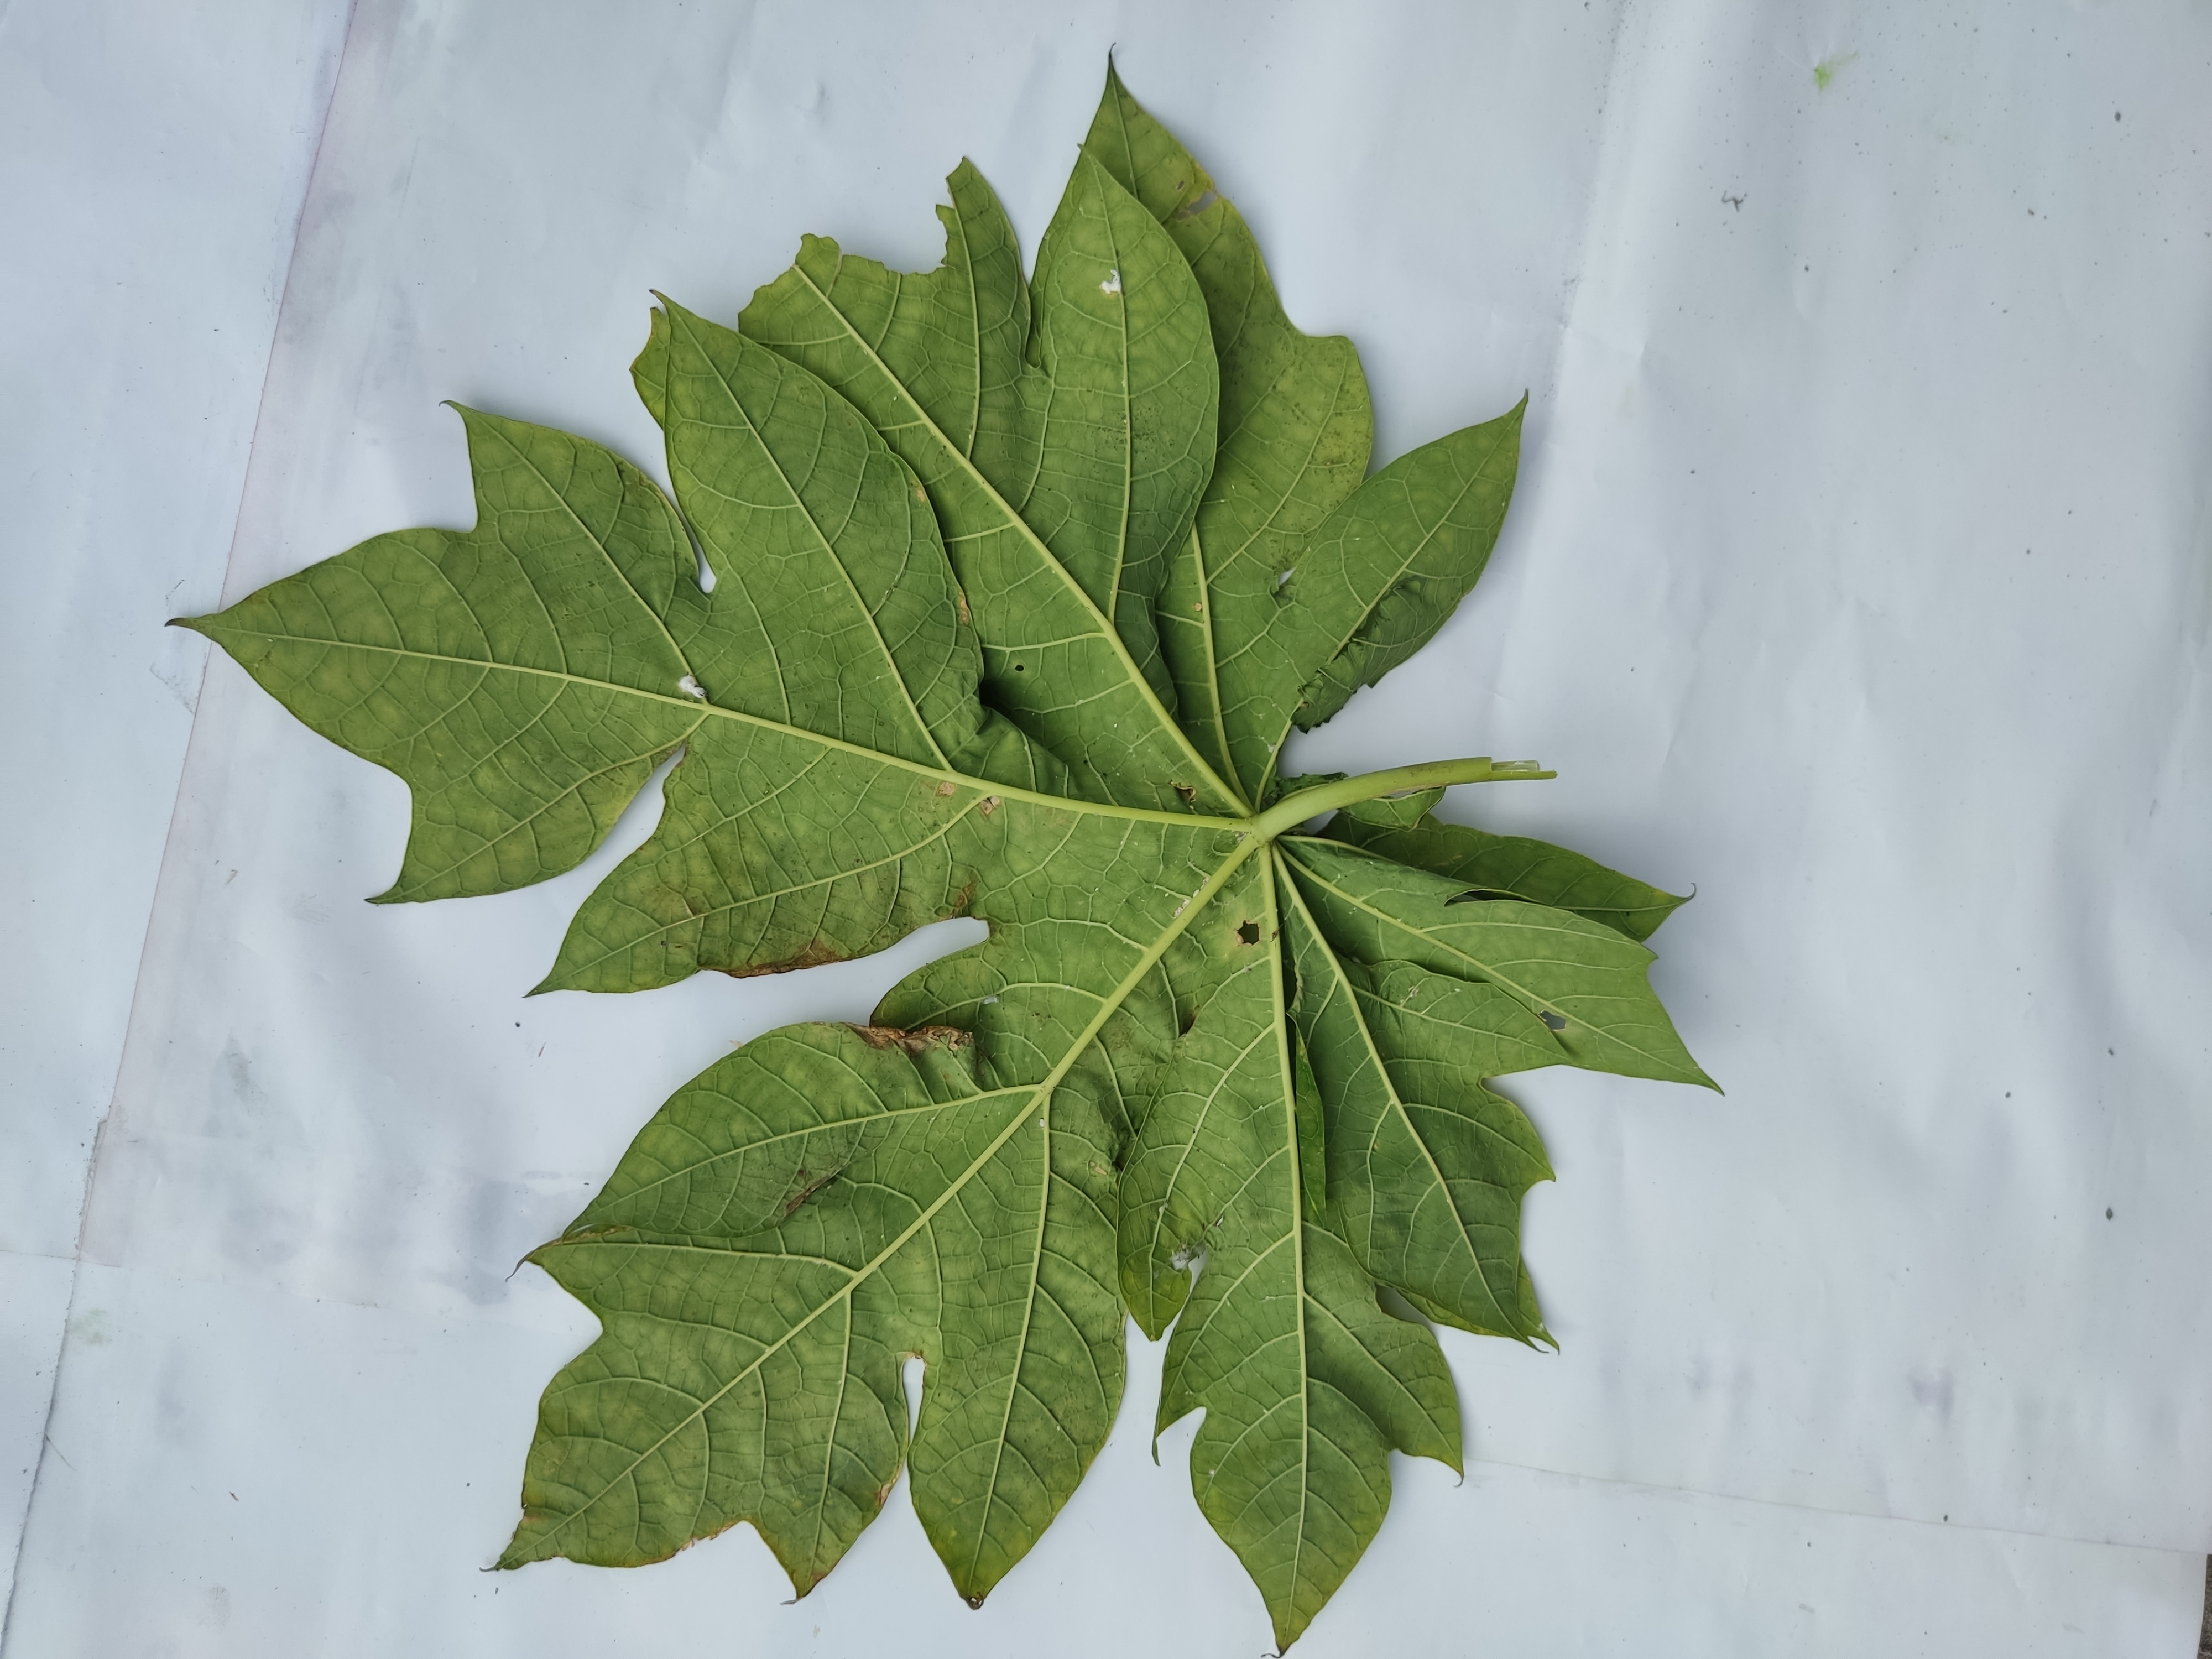
Label: Ring Spot